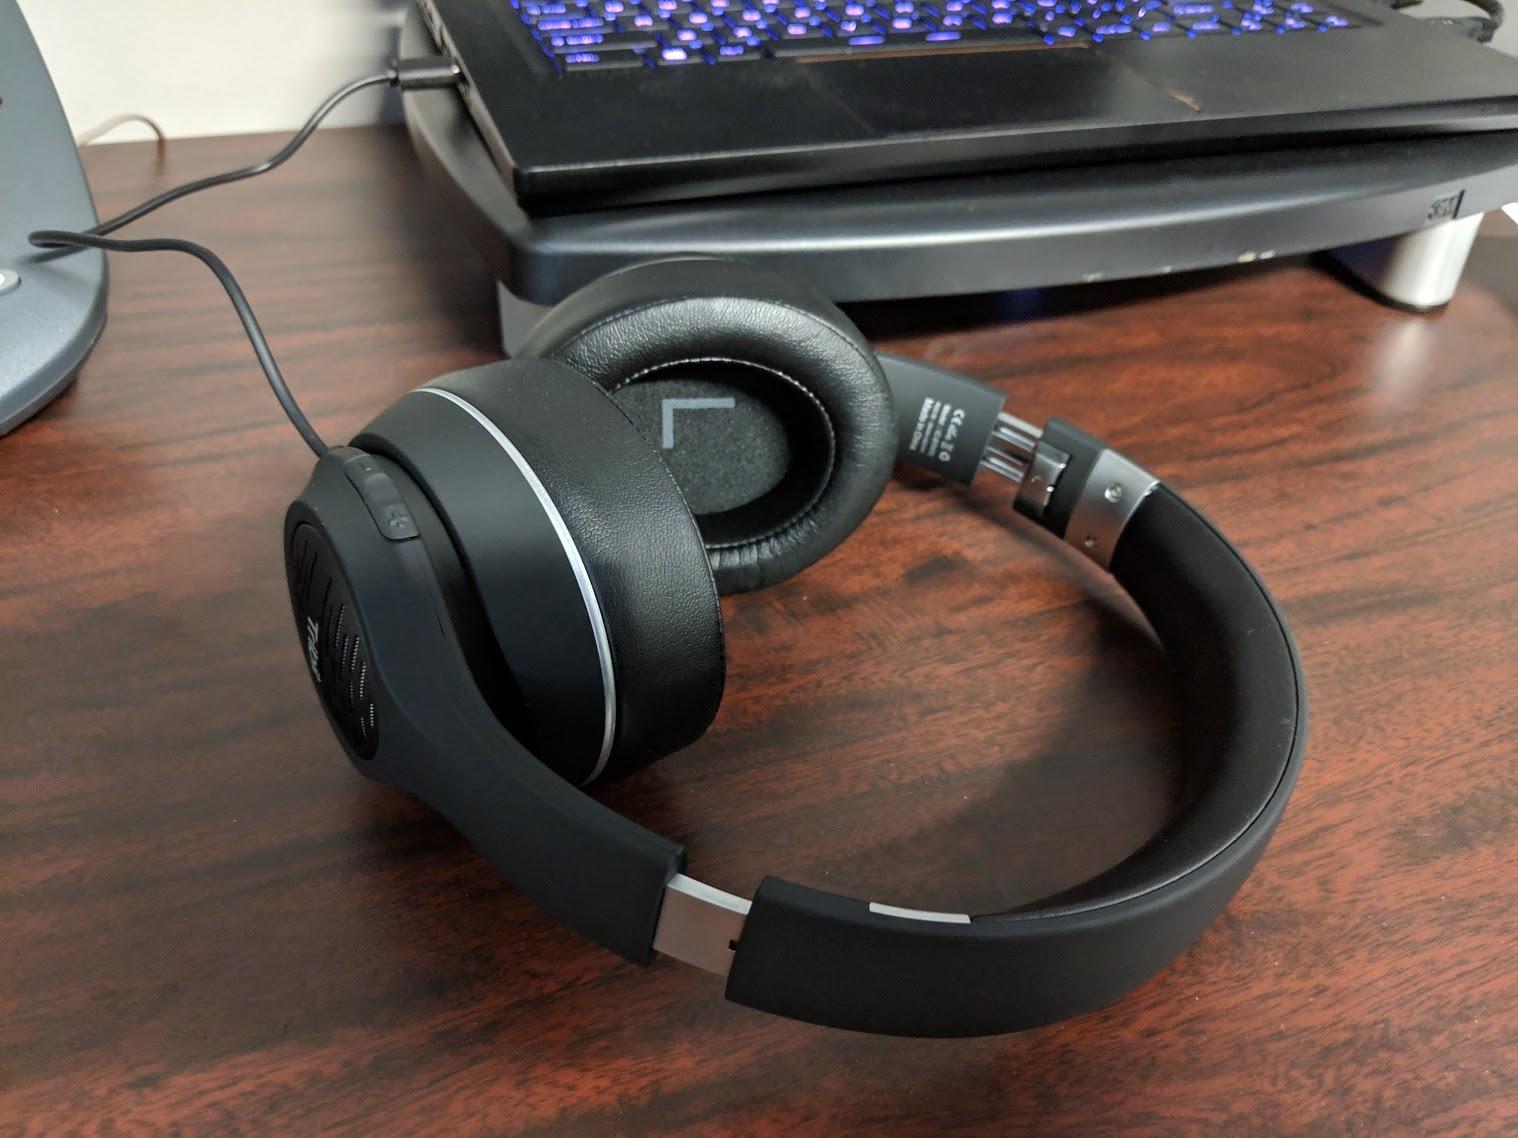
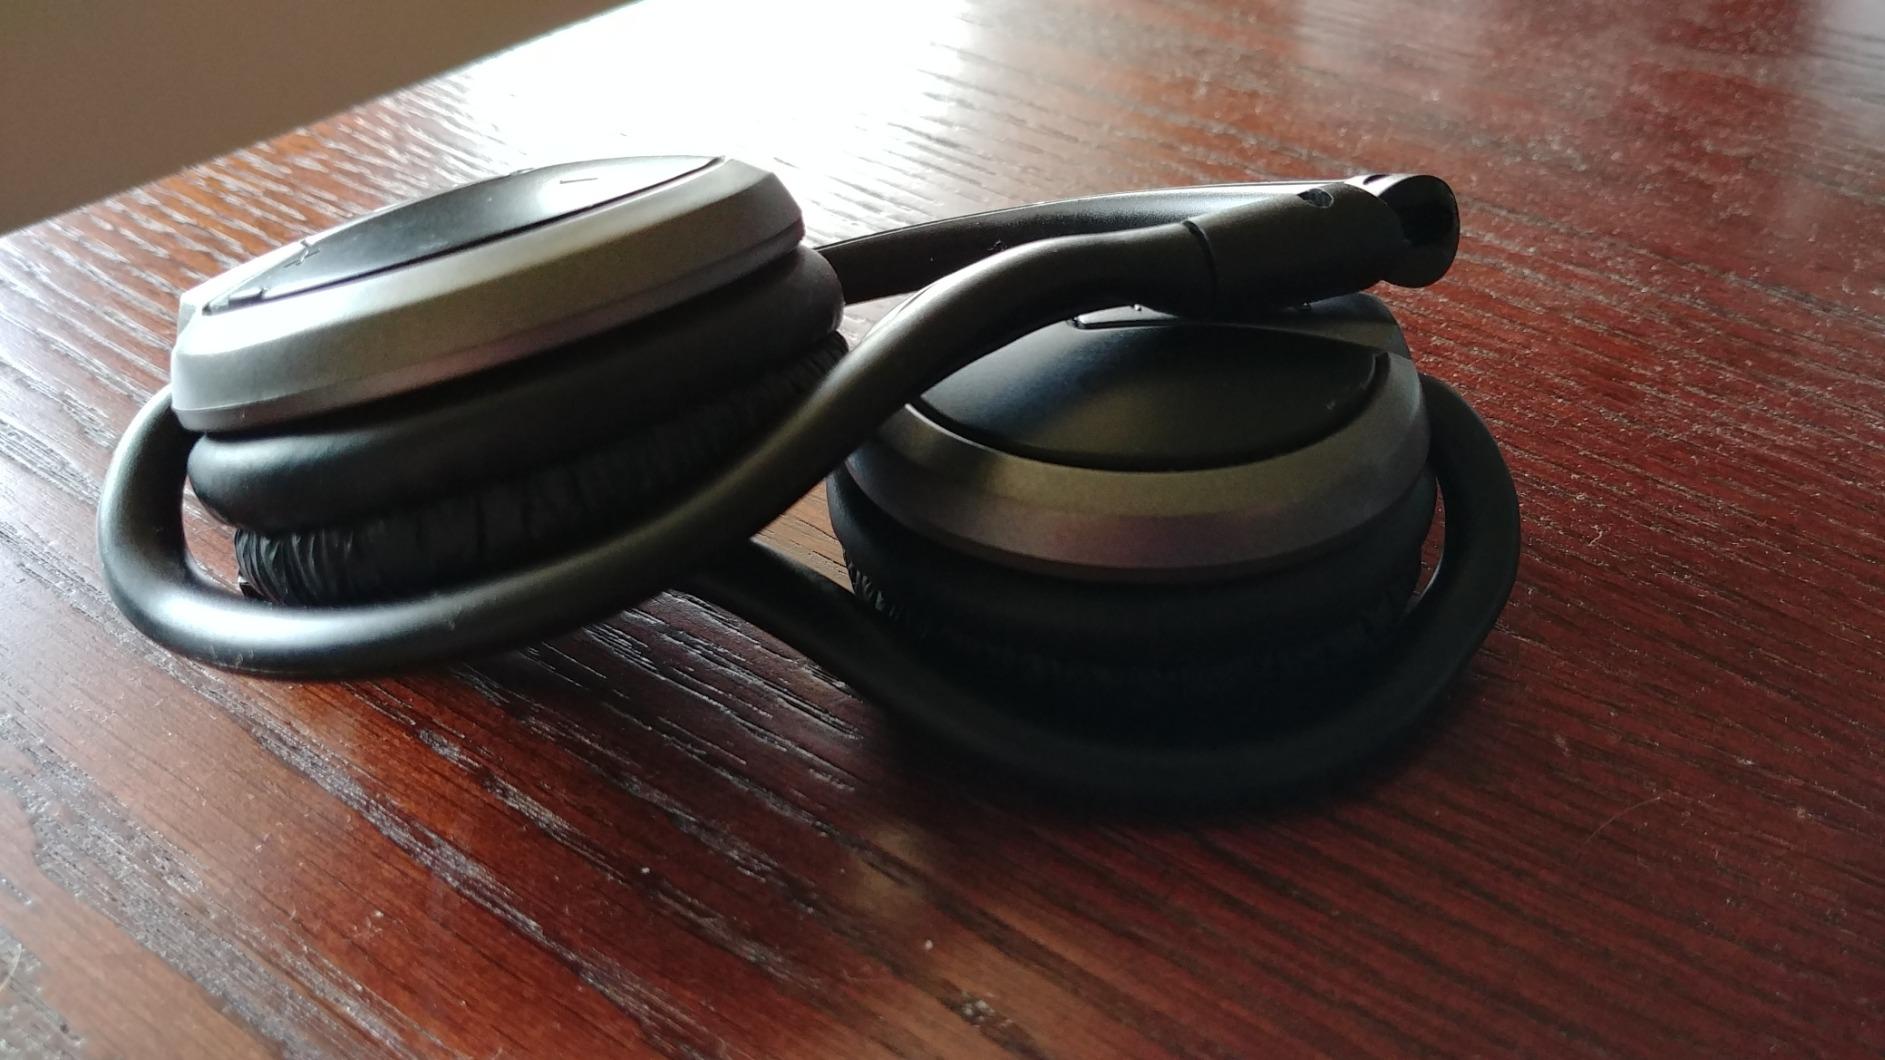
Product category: headphones
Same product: no